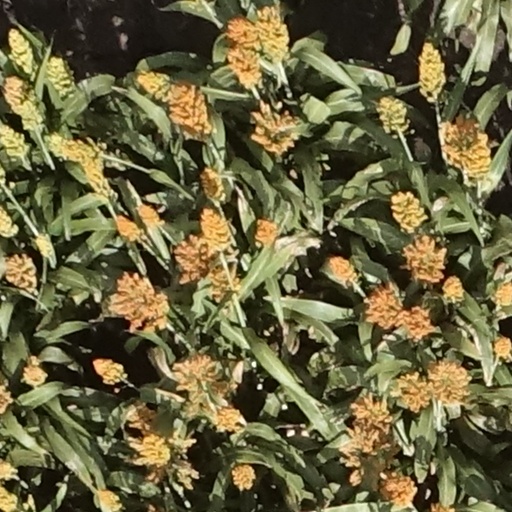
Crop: sorghum